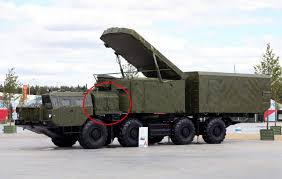
Label: 30N6E